Radha Rani Temple

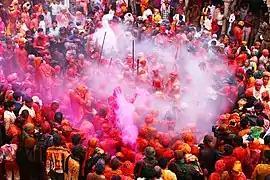
Barsana Holi festival inside Radha Rani Temple premises

Besides Radhastami and Janmashtami, Lathmar Holi is also one of the significant festivals of the temple. To celebrate Lathmar Holi, devotees and tourists visit the temple. The Holi in Barsana starts a week before the actual day of the festival and lasts till Rang Panchami.